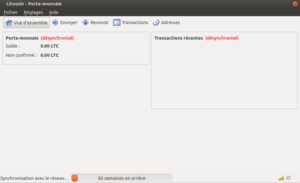
Litecoin / Historie
Litecoins grafisk brugerflade
Litecoin er en virtuel valuta, der blev skabt i oktober 2011 af Charles Lee, der er tidligere udvikler hos Google, og som var meget engageret i mine operationerne bag Bitcoin.